Almudena Cid

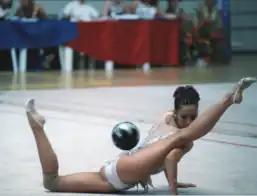
Almudena doing the so-called "Cid Tostado Element"

On 23 August 2008, she put an end to her sporting career. It coincided with the very last day of the Olympics finals in Beijing, in which she got the eighth position, along with the Olympic diploma. Her last exercise was with ribbon, accompanied by an adaptation of "Nessun dorma", which is an aria by Giacomo Puccini. As a final gesture as a gymnast, she drew the shape of a heart on the mat and she kissed it.